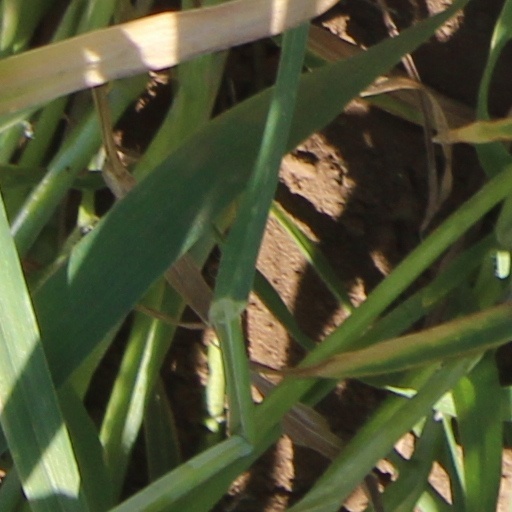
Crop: wheat